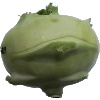
Label: Kohlrabi 1